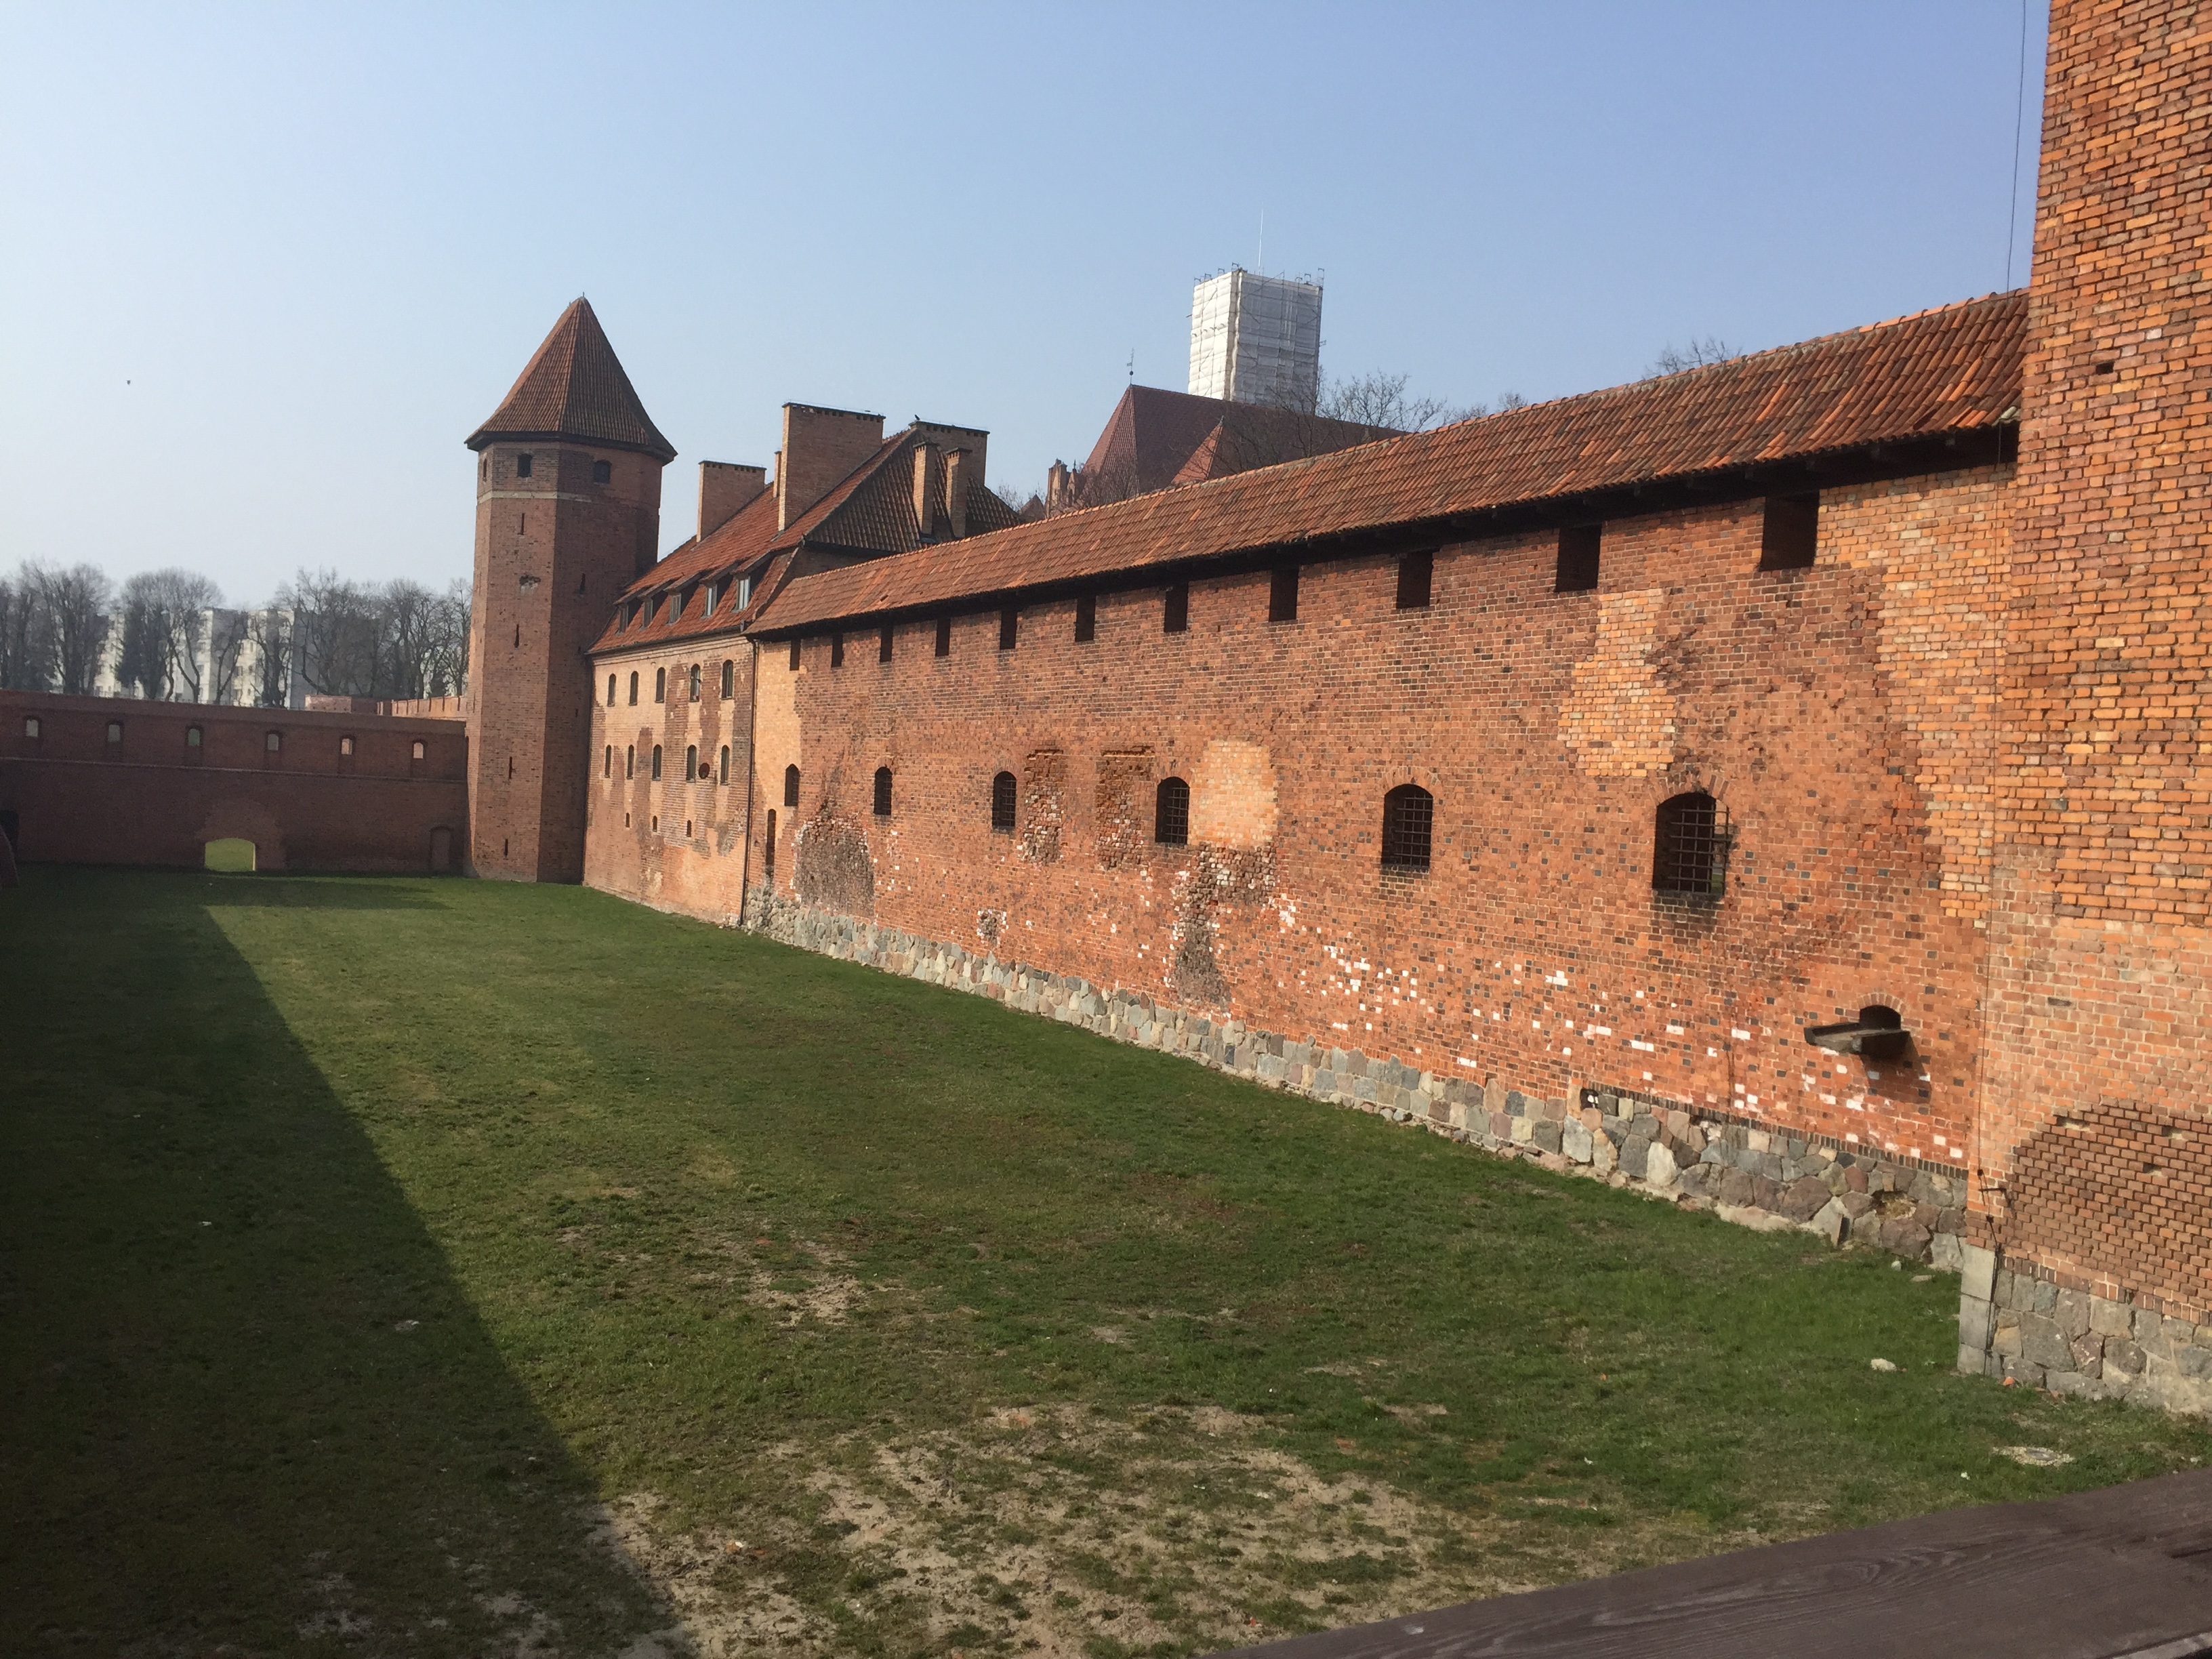
building, chateau, wall, monument, castle, fortification, waterway, ruins, monastery, poland, estate, masuria, rural area, malbork, ancient history